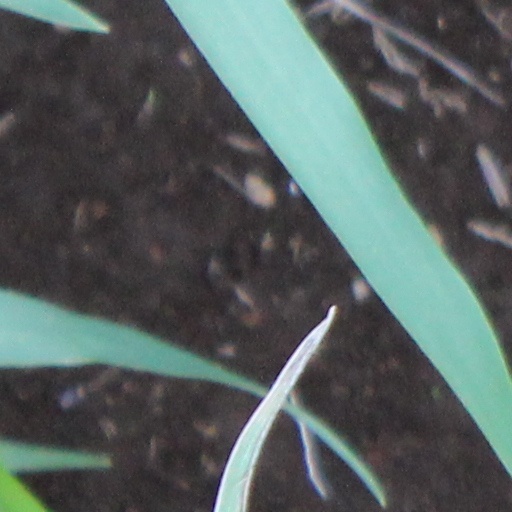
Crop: wheat